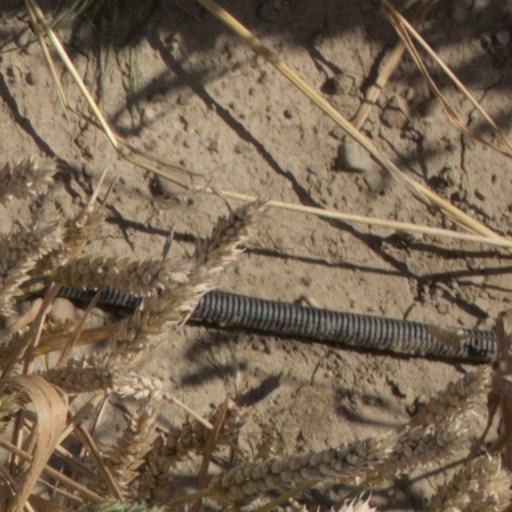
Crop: wheat